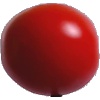
Label: Tomato 4